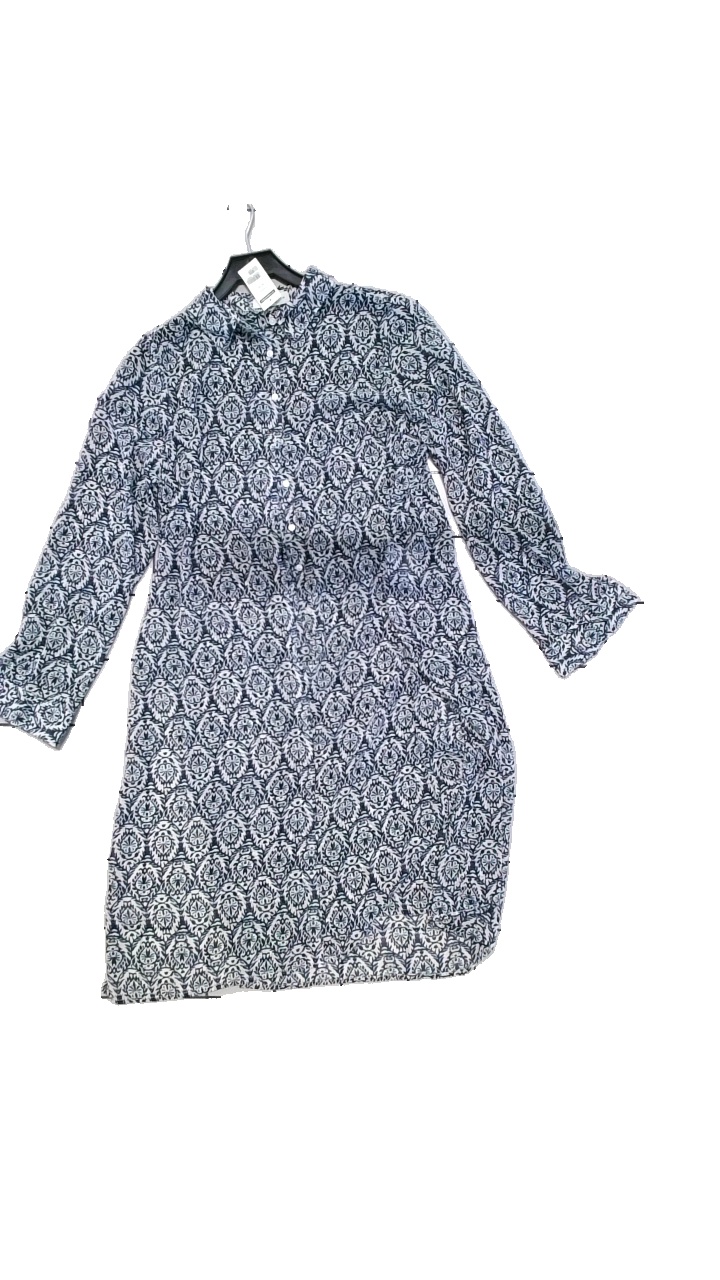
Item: Dress (Ladies)
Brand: Ellos
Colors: White, Blue
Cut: Regular, Loose
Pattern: Geometric print
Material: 100% polyester
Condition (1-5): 4
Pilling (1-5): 5
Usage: Reuse
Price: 50-100